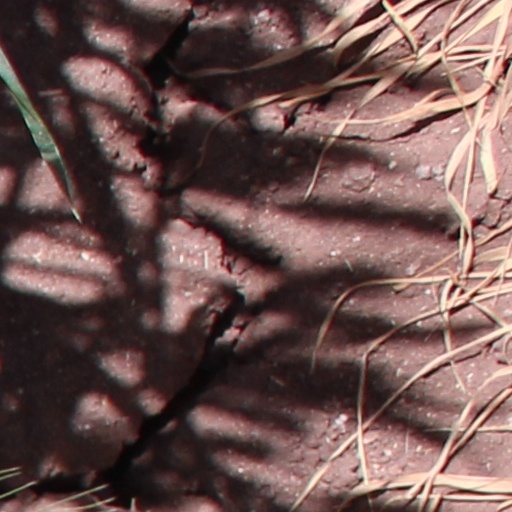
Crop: wheat